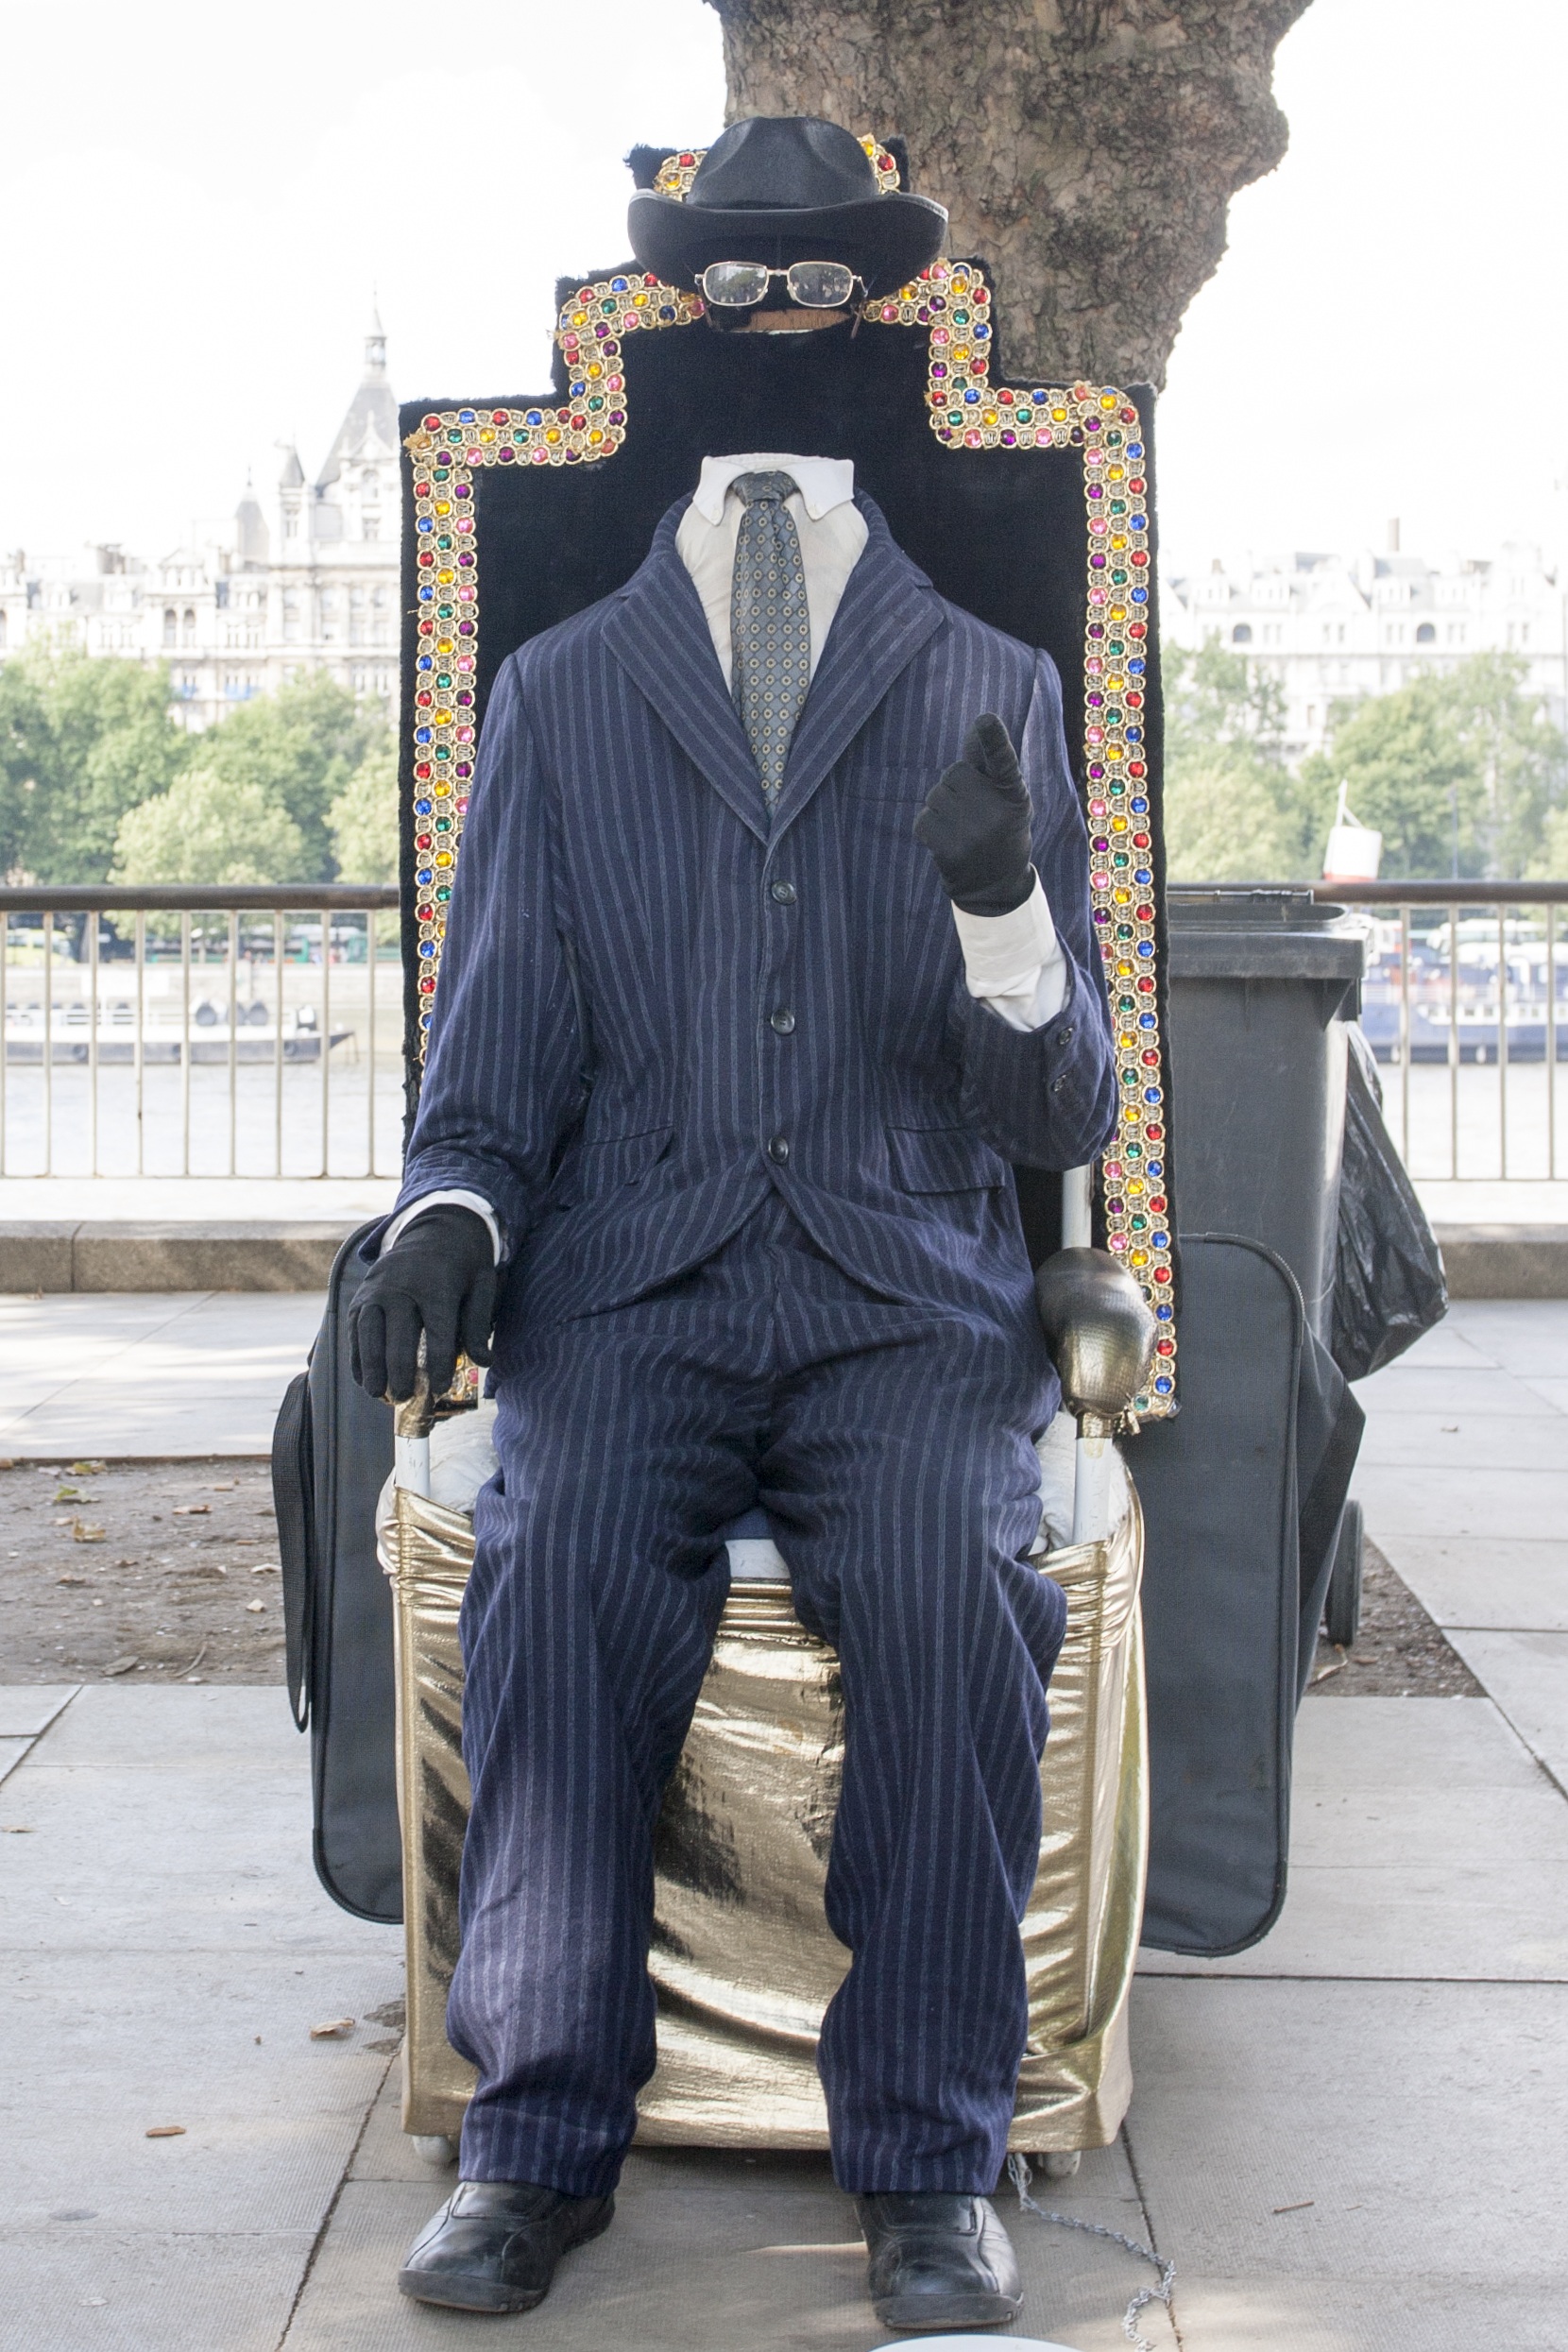
monument, travel, statue, clothing, england, sculpture, london, sunday, costume, thames embankment, invisible man